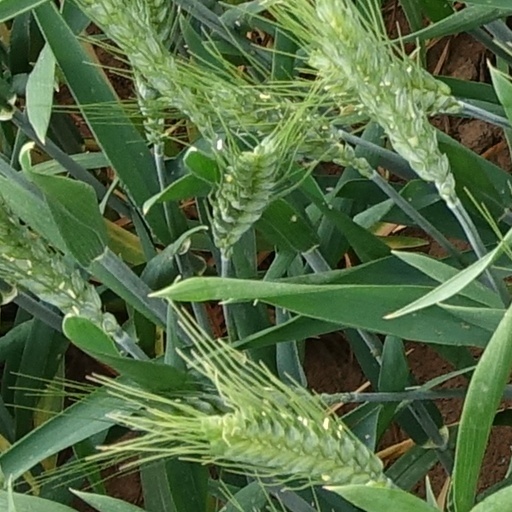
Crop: wheat